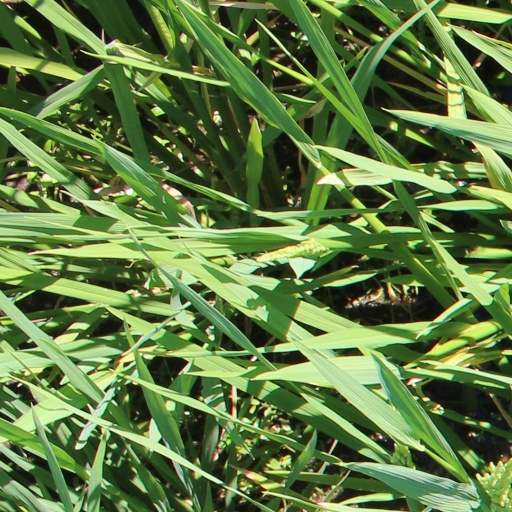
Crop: rice